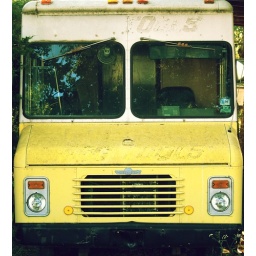
a old yellow truck in dallas